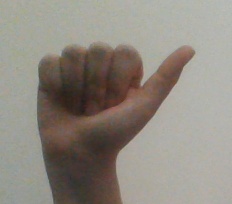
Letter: dhad